San Isidro Ski Resort

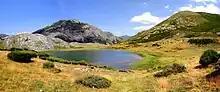
Lake Isoba, next to the LE-332 road that gives access to the station.

From León, there are two accesses: the first one through the LE-331 from Boñar and the LE-332 from Puebla de Lillo. The other access is through the Curueño Valley, from La Vecilla, using the LE-321 road until reaching the Puerto de Vegarada, where there is an access road to the Riopinos slope.